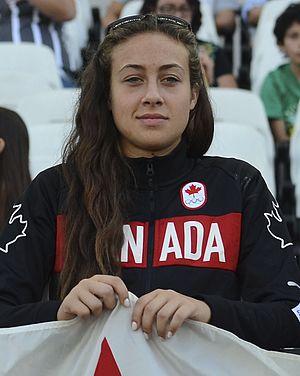
Kailen Sheridan, née le 16 juillet 1995 à Whitby, est une joueuse de soccer internationale canadienne qui évolue au poste de gardien de but pour le Sky Blue FC dans le Championnat des États-Unis féminin de soccer, et en faveur de l'équipe nationale canadienne.